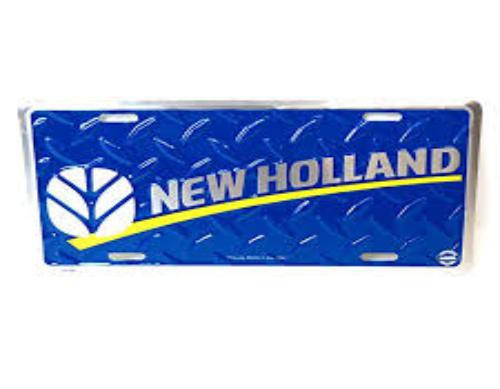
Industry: Others